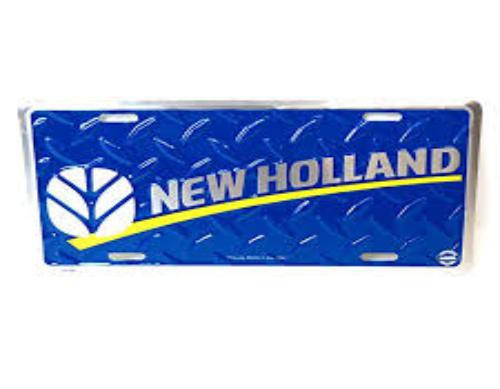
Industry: Others